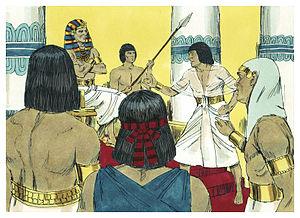
Illustration biblique du livre de la Exode chapitre 15 עברית: 15 האיור המקראי של change me! פרק हिन्दी: {{{hi}}} अध्याय change me! की पुस्तक की बाइबिल चित्रण Bahasa Indonesia: Ilustrasi Alkitab dari Kitab Keluaran pasal 15 Italiano: Illustrazione biblica del libro della change me! Capitolo 15 日本語: change me!15章の本の聖書の実例 Jawa: Ilustrasi Alkitab saking Kitab Pangentasan pasal 15 한국어: change me! 15 장 장부의 성경 그림 Bahasa Melayu: Ilustrasi Alkitab dari Kitab Keluaran pasal 15